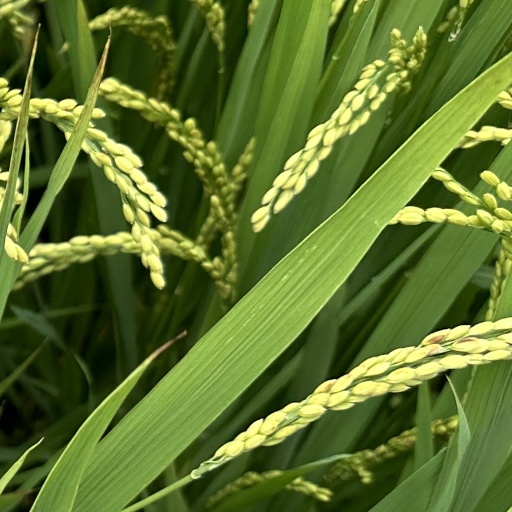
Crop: rice